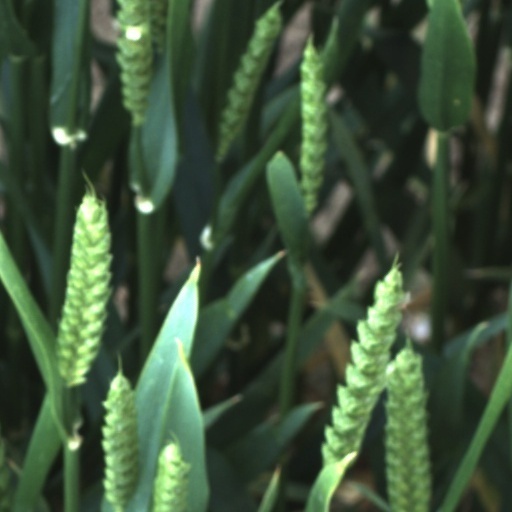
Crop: wheat